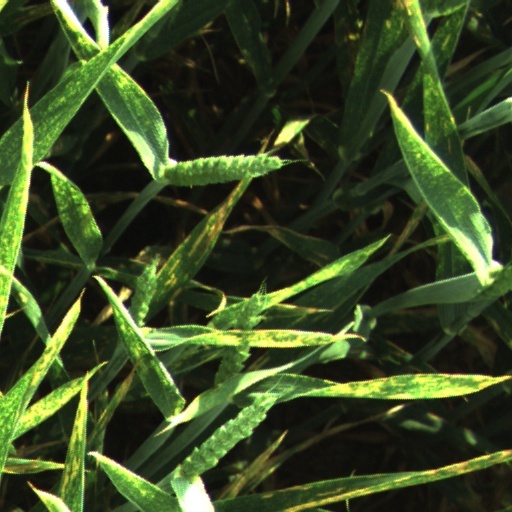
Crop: wheat